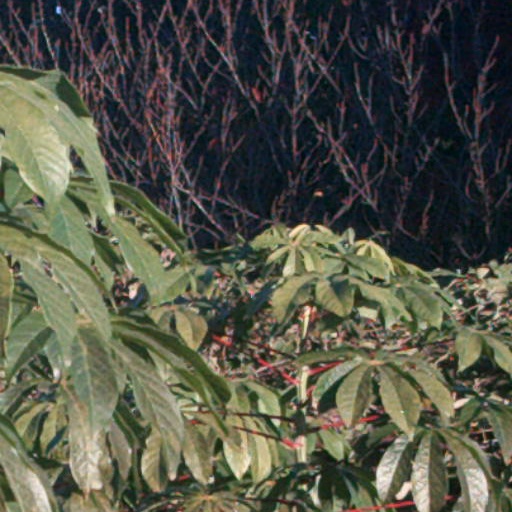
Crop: cassava